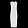
Label: Dress